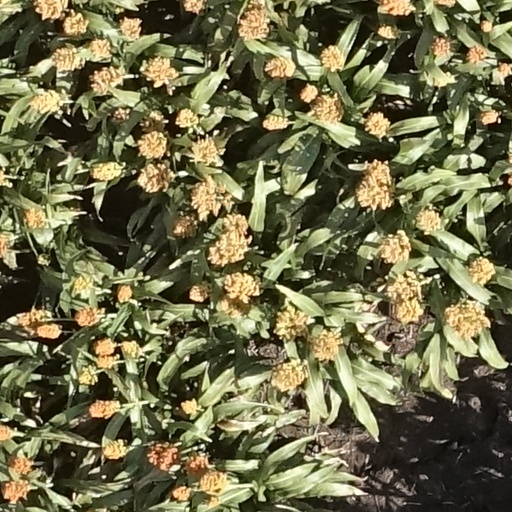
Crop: sorghum